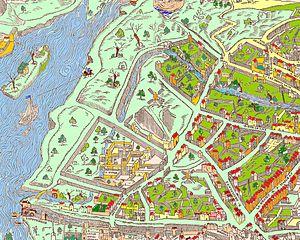
""Plan de Bâle""
On nommait terre d’Alez un vaste terrain situé dans l’actuel 5ᵉ arrondissement de Paris, sur les berges de la rive gauche de la Seine. Il correspond à l'extrémité orientale de la montagne Sainte-Geneviève antique et approximativement aux actuels quartiers Saint-Victor et du Jardin-des-Plantes.
L’abbaye Saint-Victor de Paris est une ancienne abbaye de chanoines réguliers fondée au XIIᵉ siècle par Guillaume de Champeaux, archidiacre et directeur de l'école cathédrale de Notre-Dame de Paris. En quelques dizaines d'années Saint-Victor était devenue l'un des centres les plus importants de la vie intellectuelle de l'Occident médiéval, surtout dans le domaine de la théologie et de la philosophie. Son rayonnement perça au travers de maîtres aussi illustres que Hugues, Adam, André, Richard ou Thomas Gallus, explorant de nombreux champs de la connaissance. Supprimée en 1790, l'abbaye fut démolie en 1811 et remplacée, d'abord par la halle aux vins, puis, dans la deuxième moitié du XXᵉ siècle par la faculté des sciences, et aujourd'hui les sites de l'institut de physique du globe et de l'université Jussieu. La devise de l'abbaye était : Jesus, Maria, sanctus Victor, sanctus Augustinus.
La Bièvre est une rivière qui prend source à Guyancourt et qui se jette dans le collecteur principal des égouts de Paris.